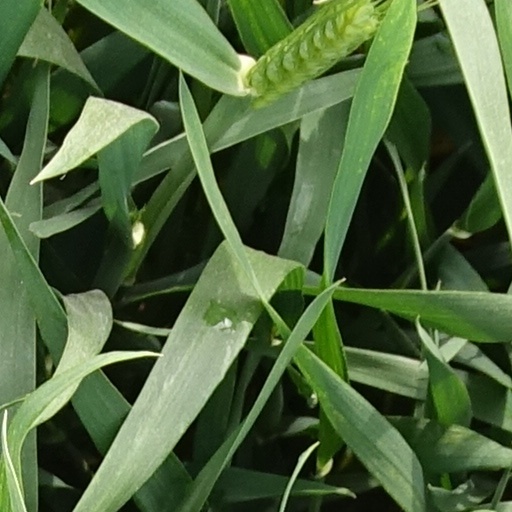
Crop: wheat